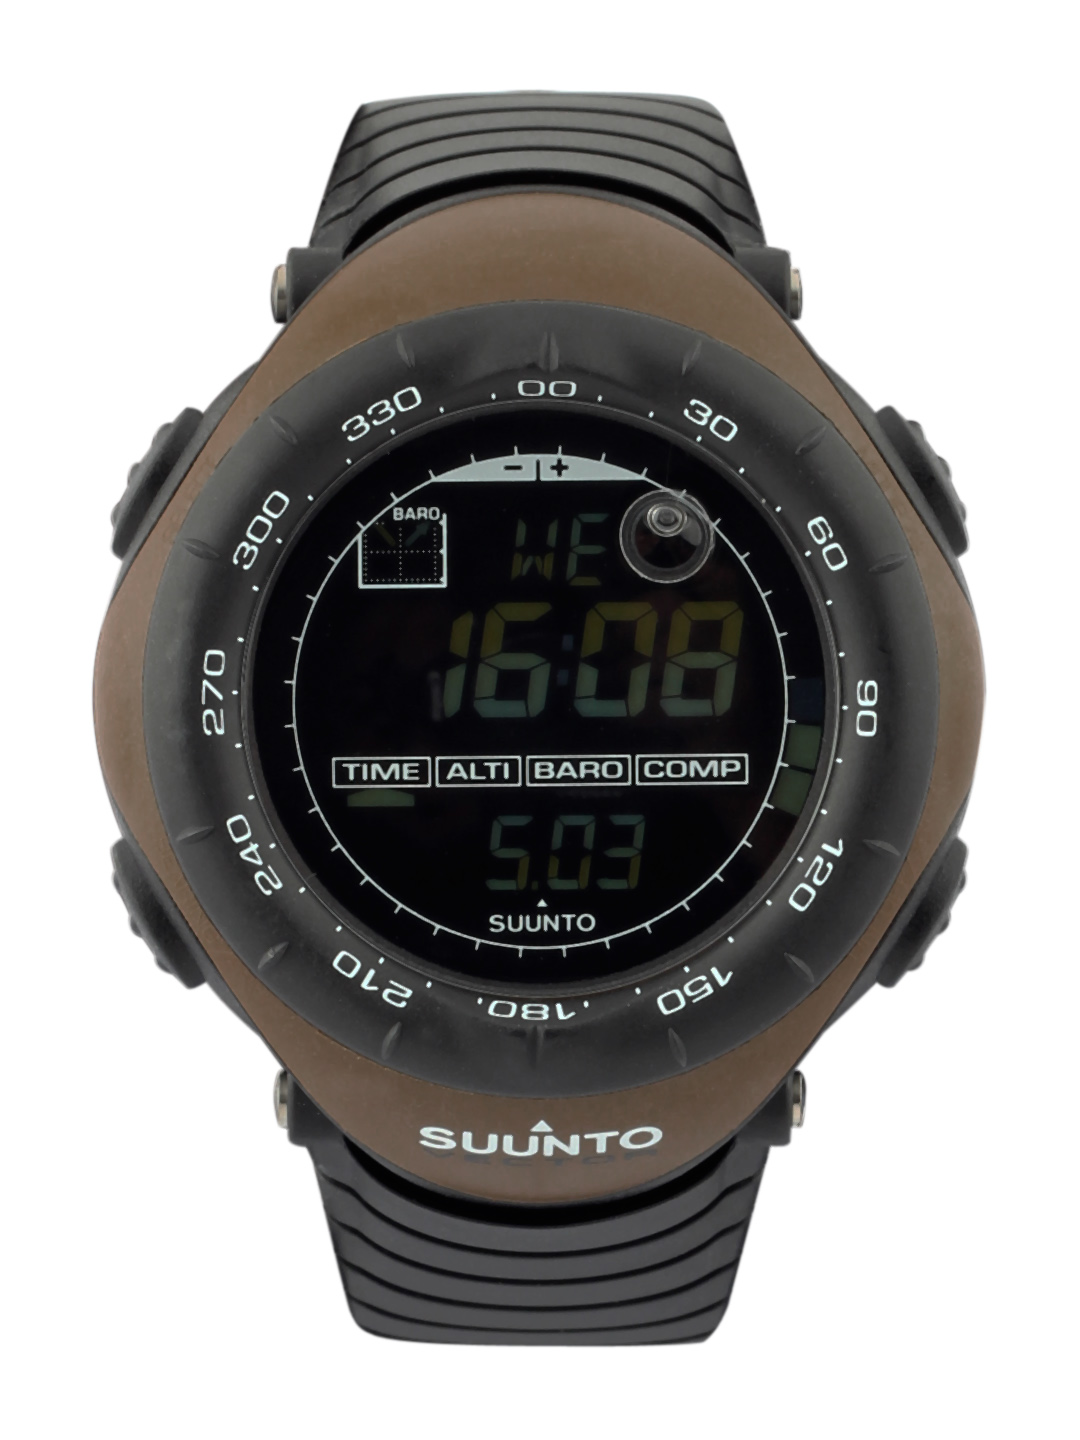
Suunto Vector Coyote Brown Watch
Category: Accessories / Watches / Watches
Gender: Unisex
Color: Black
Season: Winter 2016
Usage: Casual